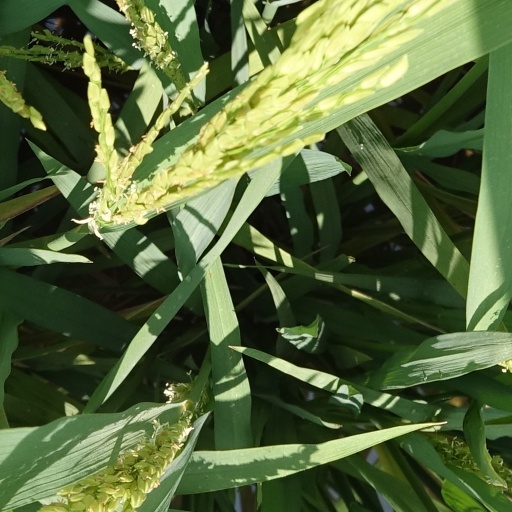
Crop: rice